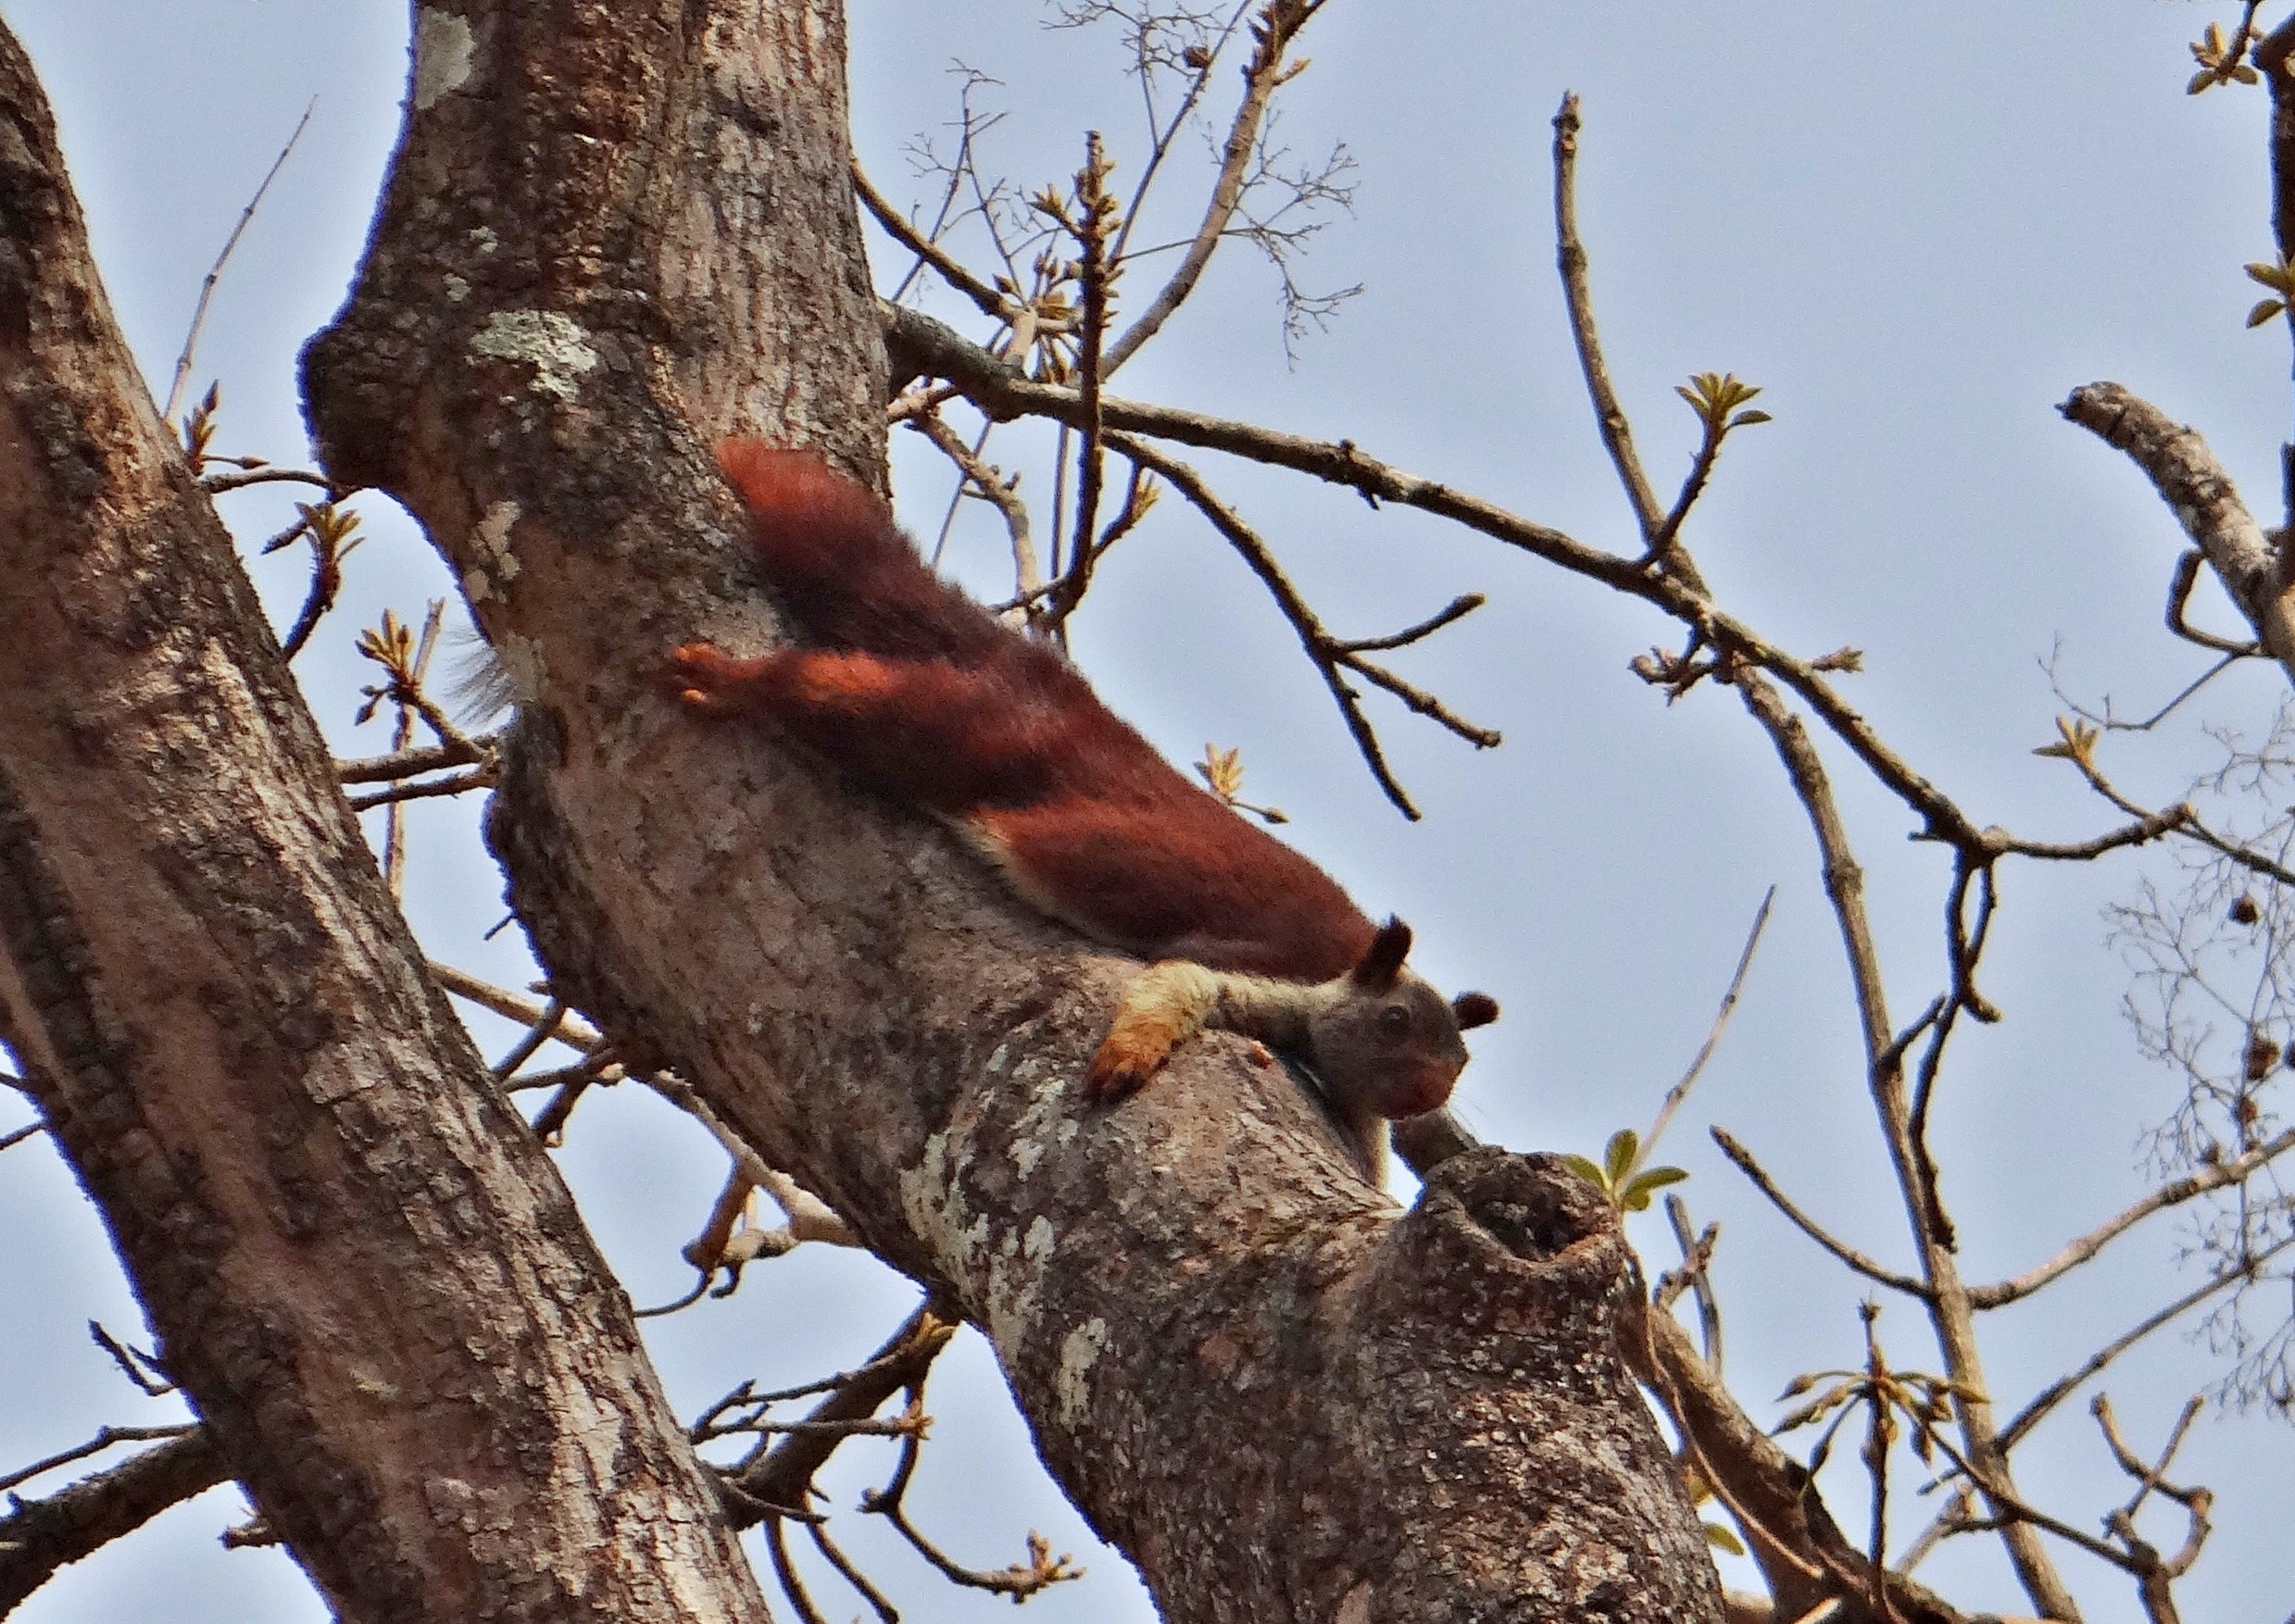
tree, branch, bird, flower, animal, wildlife, spring, eagle, squirrel, season, fauna, bird of prey, vertebrate, india, karnataka, woody plant, malabar giant squirrel, ratufa indica, indian giant squirrel